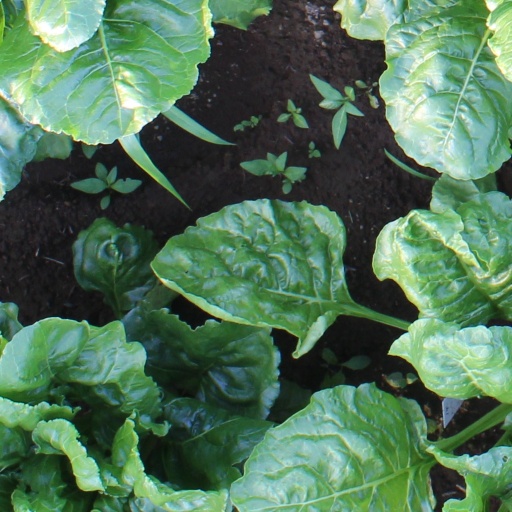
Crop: sugar beet